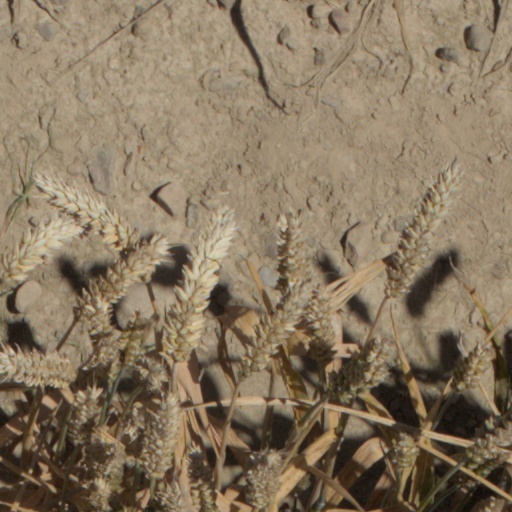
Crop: wheat